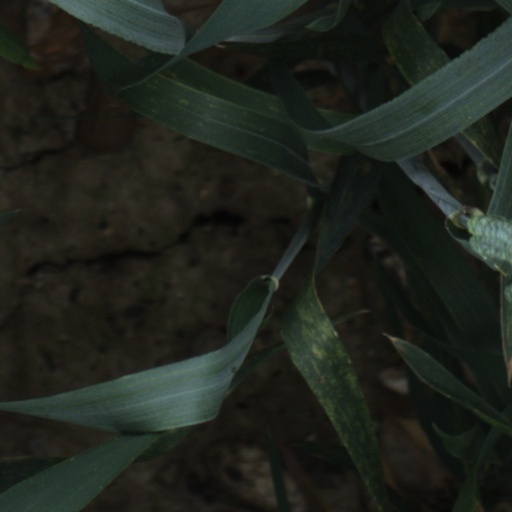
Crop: wheat